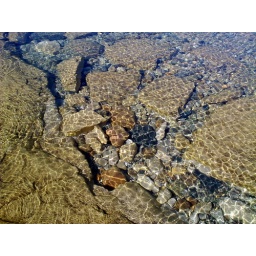
~2-3 feet of water rippling above the rocks